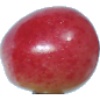
Label: Cherry Rainier 1